Yulia Polyachikhina

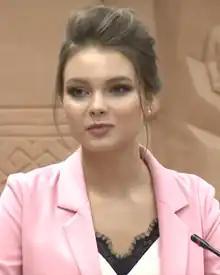
Polyachikhina in 2018

Yulia Sergeyevna Polyachikhina (born 6 February 2000) is a Russian model and beauty pageant titleholder who was crowned Miss Russia 2018. She represented Russia at Miss Universe 2018 but did not place.